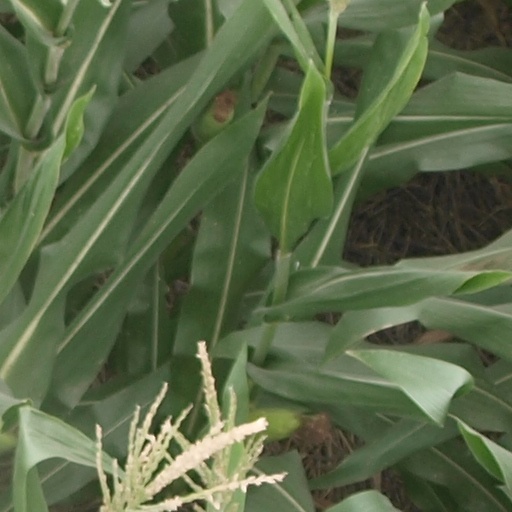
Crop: maize; corn